Ministry of Development of North Eastern Region

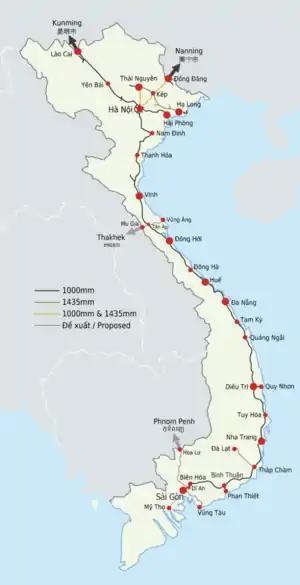
Vietnam railway map

India-Myanmar-Thailand-Cambodia-Vietnam railway is a proposed new railway link, parts of which already exist, by constructing missing links between Aizawl and Imphal to Myanmar railway network, to Thailand, to Combodia to connect Vietnam Railways. Cambodia has existing rail link with Thailand at Poipet (Krong Poi Pet) though train services is currently suspended (2017) and Phnom Penh-Hoa Lu-Dĩ An connection with Vietnam is under construction (2017), while there is no current or planned rail connection to Laos. Indian Railways uses broad gauge and Myanmar, Thailand, Vietnam and Malaysia use meter gauge.